Lightnin' (1930 film)

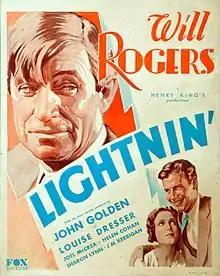
Theatrical release poster

Lightnin' is a 1930 American pre-Code comedy film directed by Henry King and written by S. N. Behrman and Sonya Levien. The film stars Will Rogers, Louise Dresser, Joel McCrea, Helen Cohan, Jason Robards Sr. and Luke Cosgrave. The film was released on December 7, 1930, by Fox Film Corporation. It is a remake of the 1925 silent film, which was directed by John Ford, which itself was based on the 1918 play.